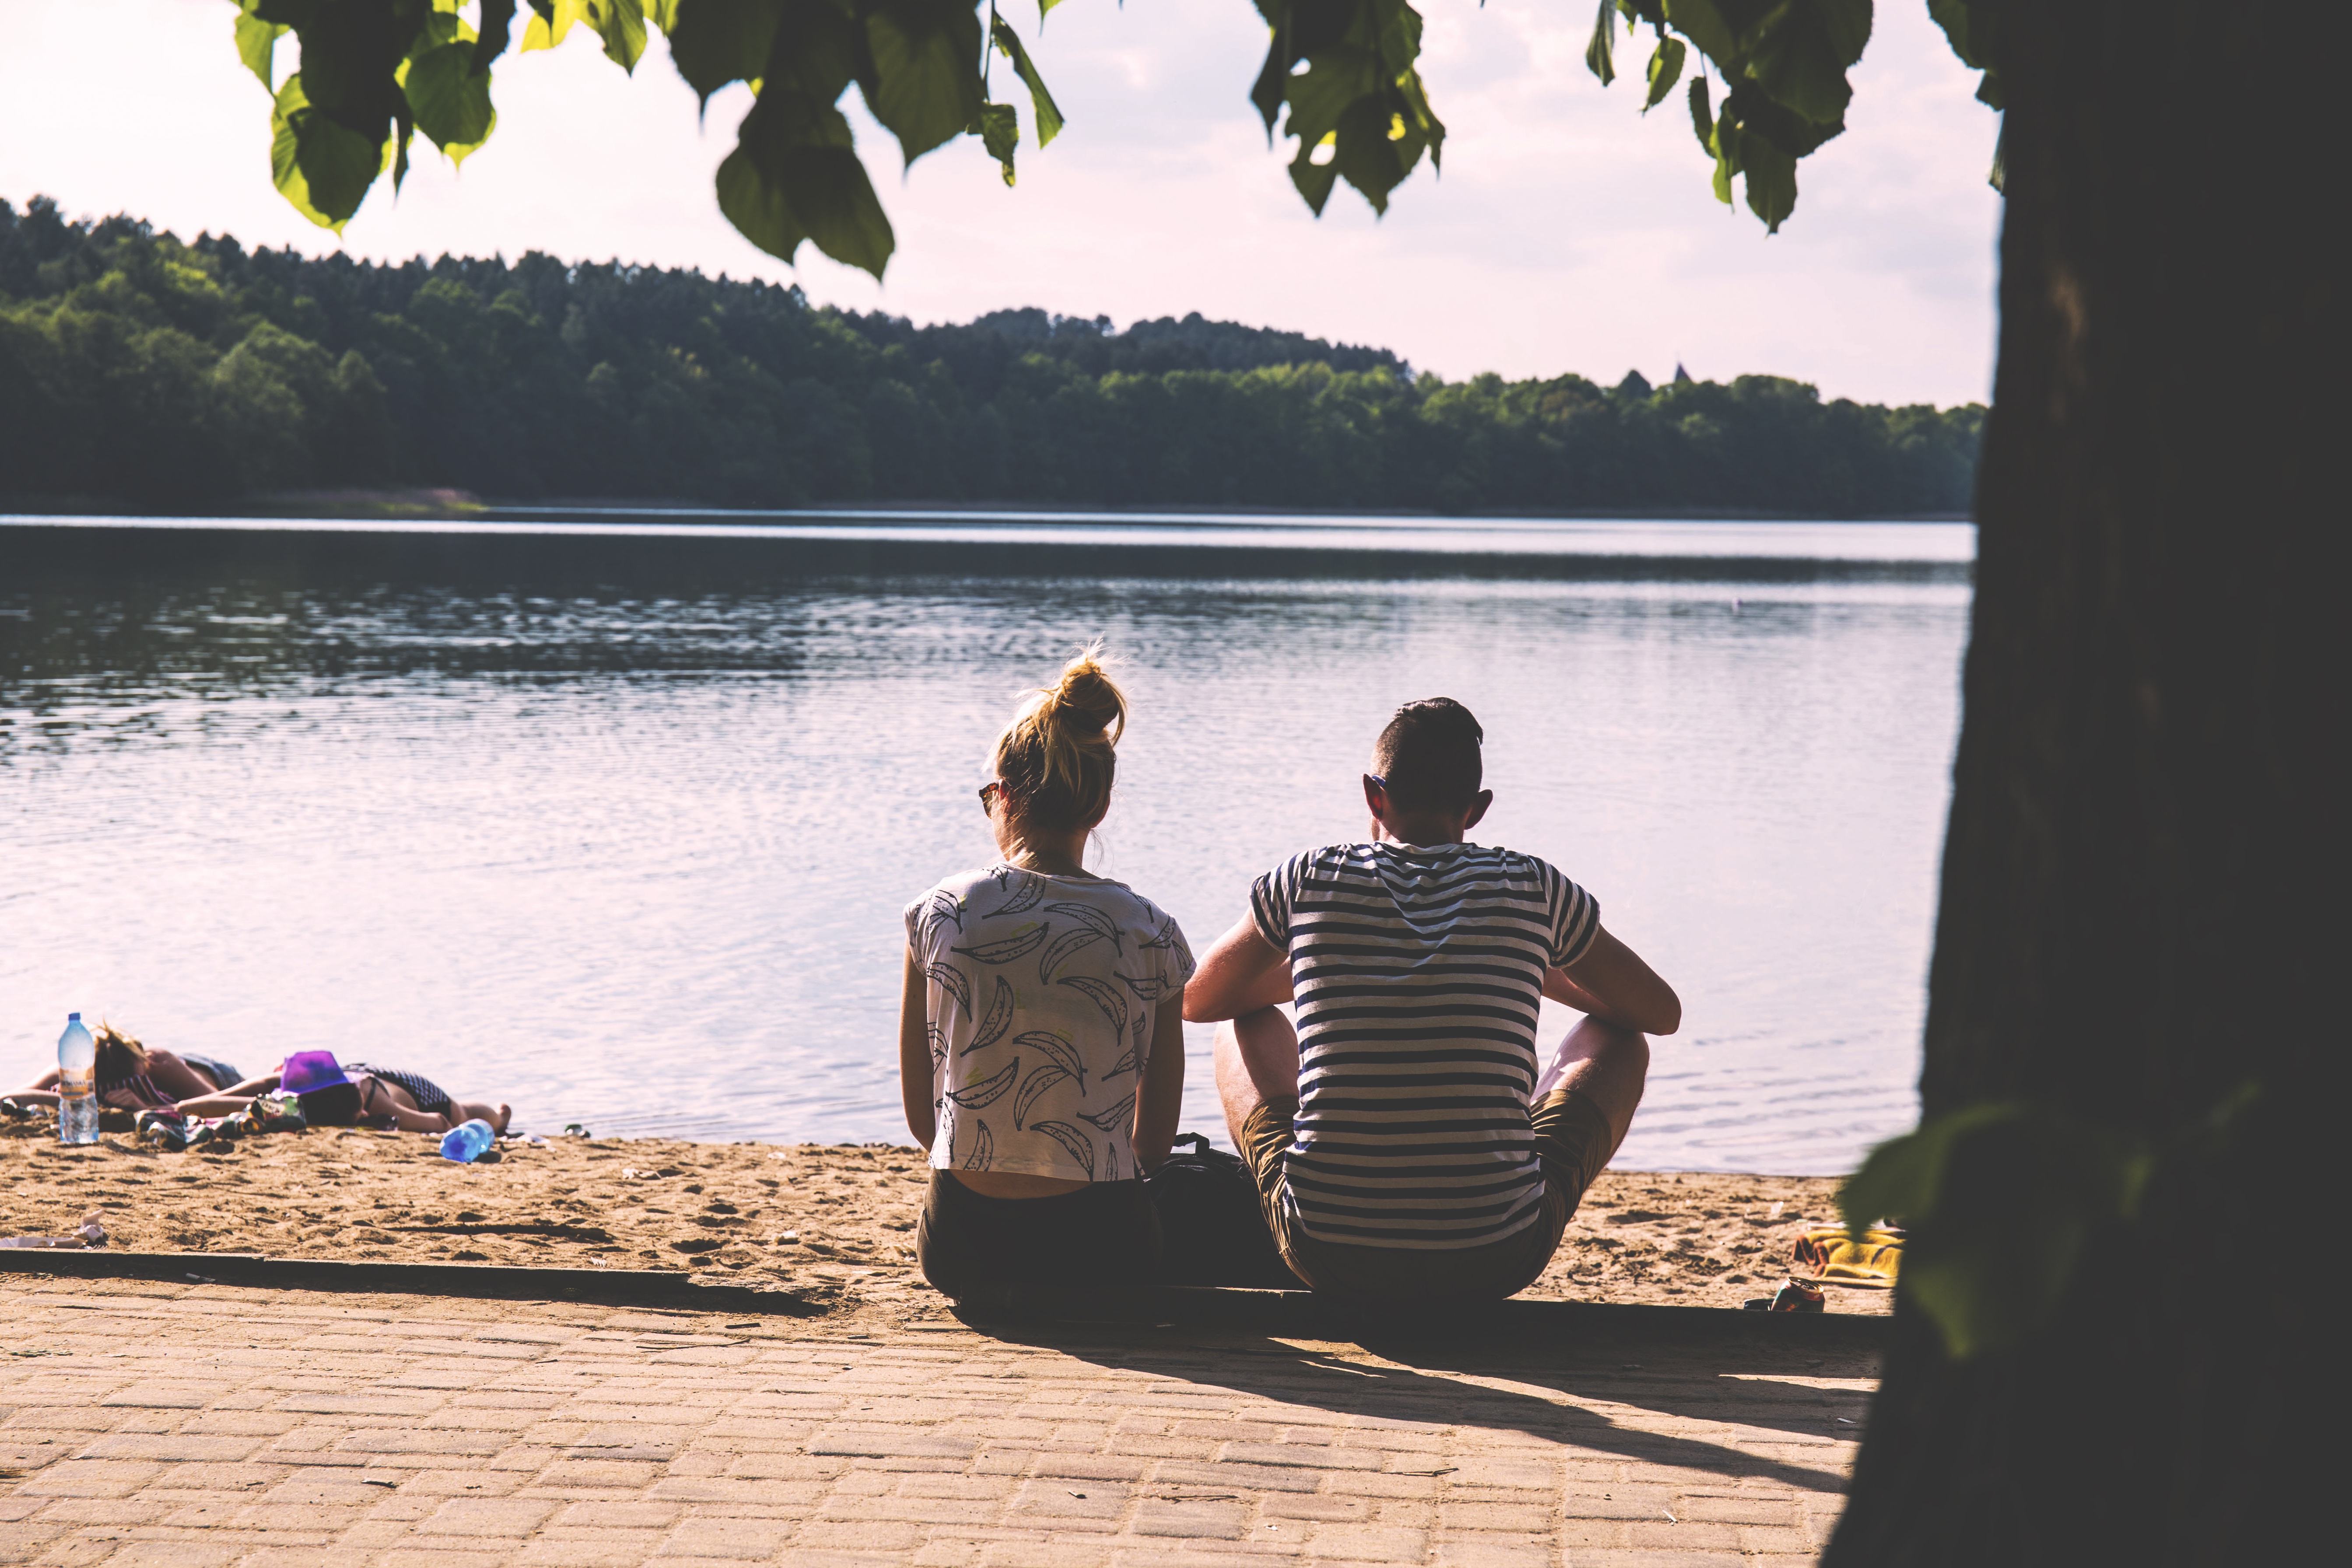
couple, lake, nature, people, sky, trees